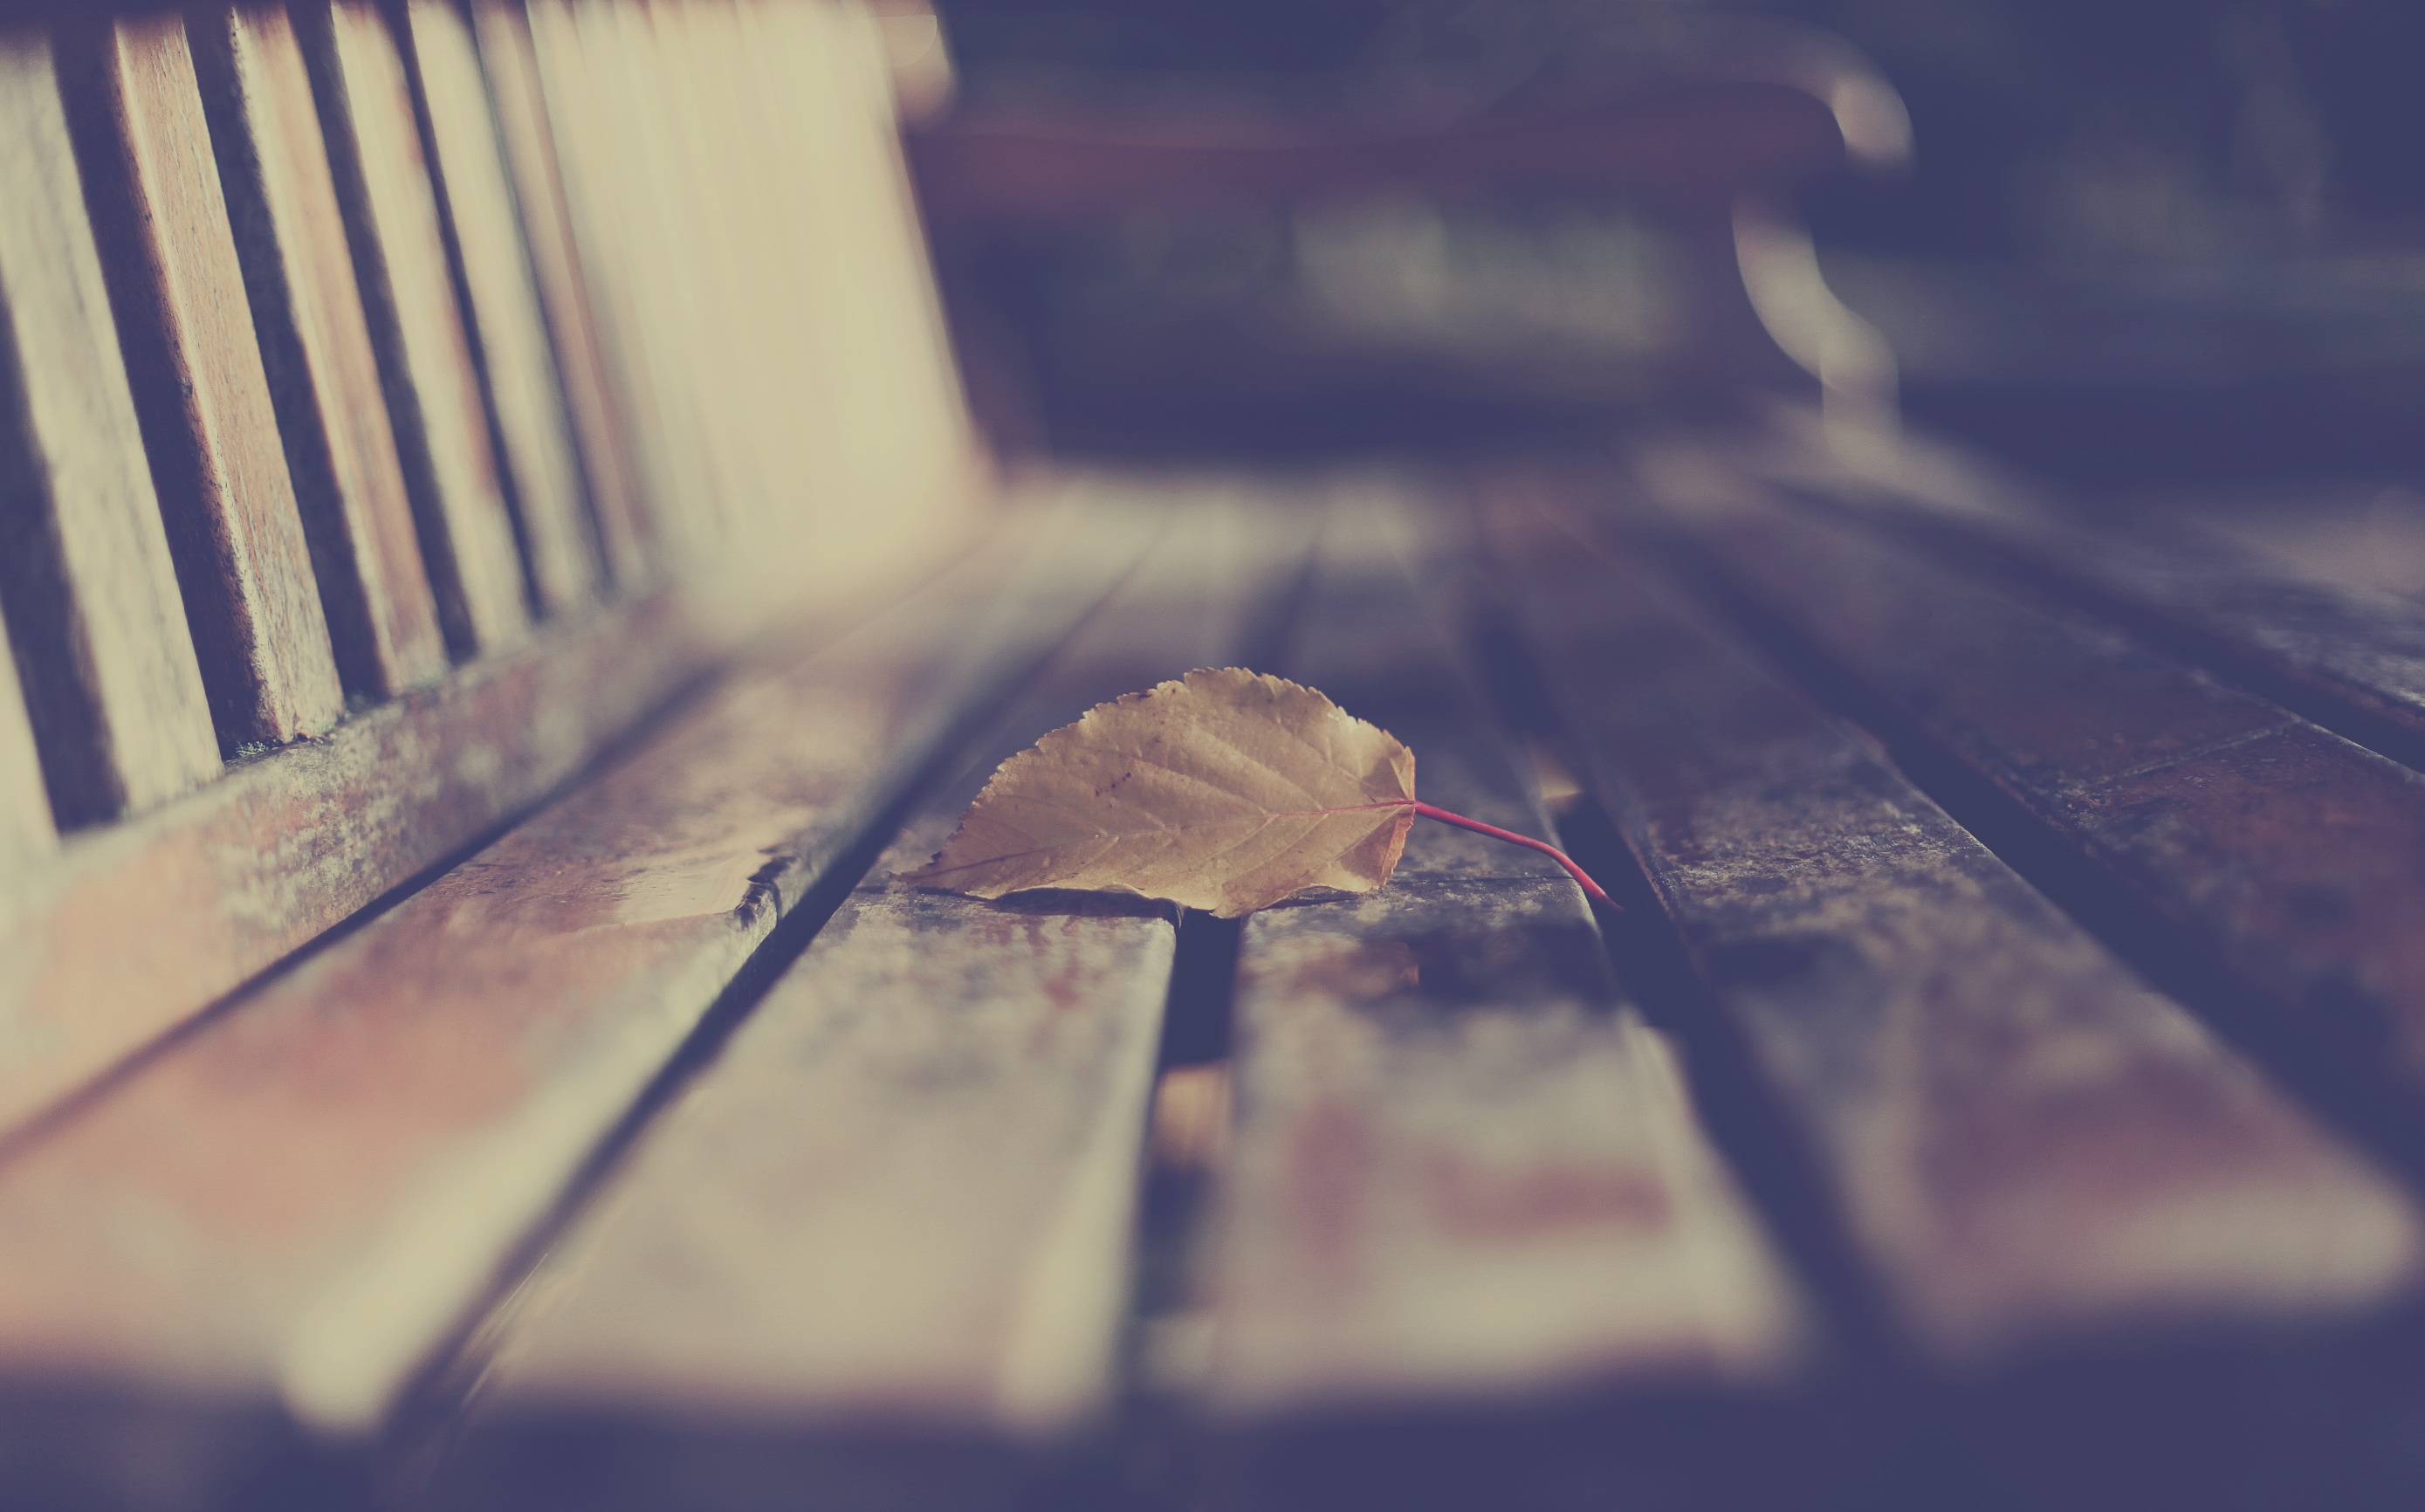
hand, light, white, photography, sunlight, morning, leaf, love, reflection, color, darkness, blue, close up, shape, emotion, macro photography, atmosphere of earth